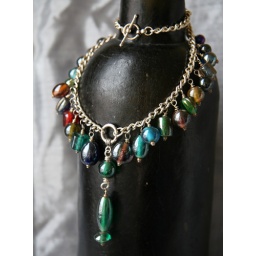
Iridescent glass beads in rainbow colours form a thick collar, with a silver and bead drop.